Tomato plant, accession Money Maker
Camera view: horizontal (90 deg, fisheye); turntable rotation: 240 degrees
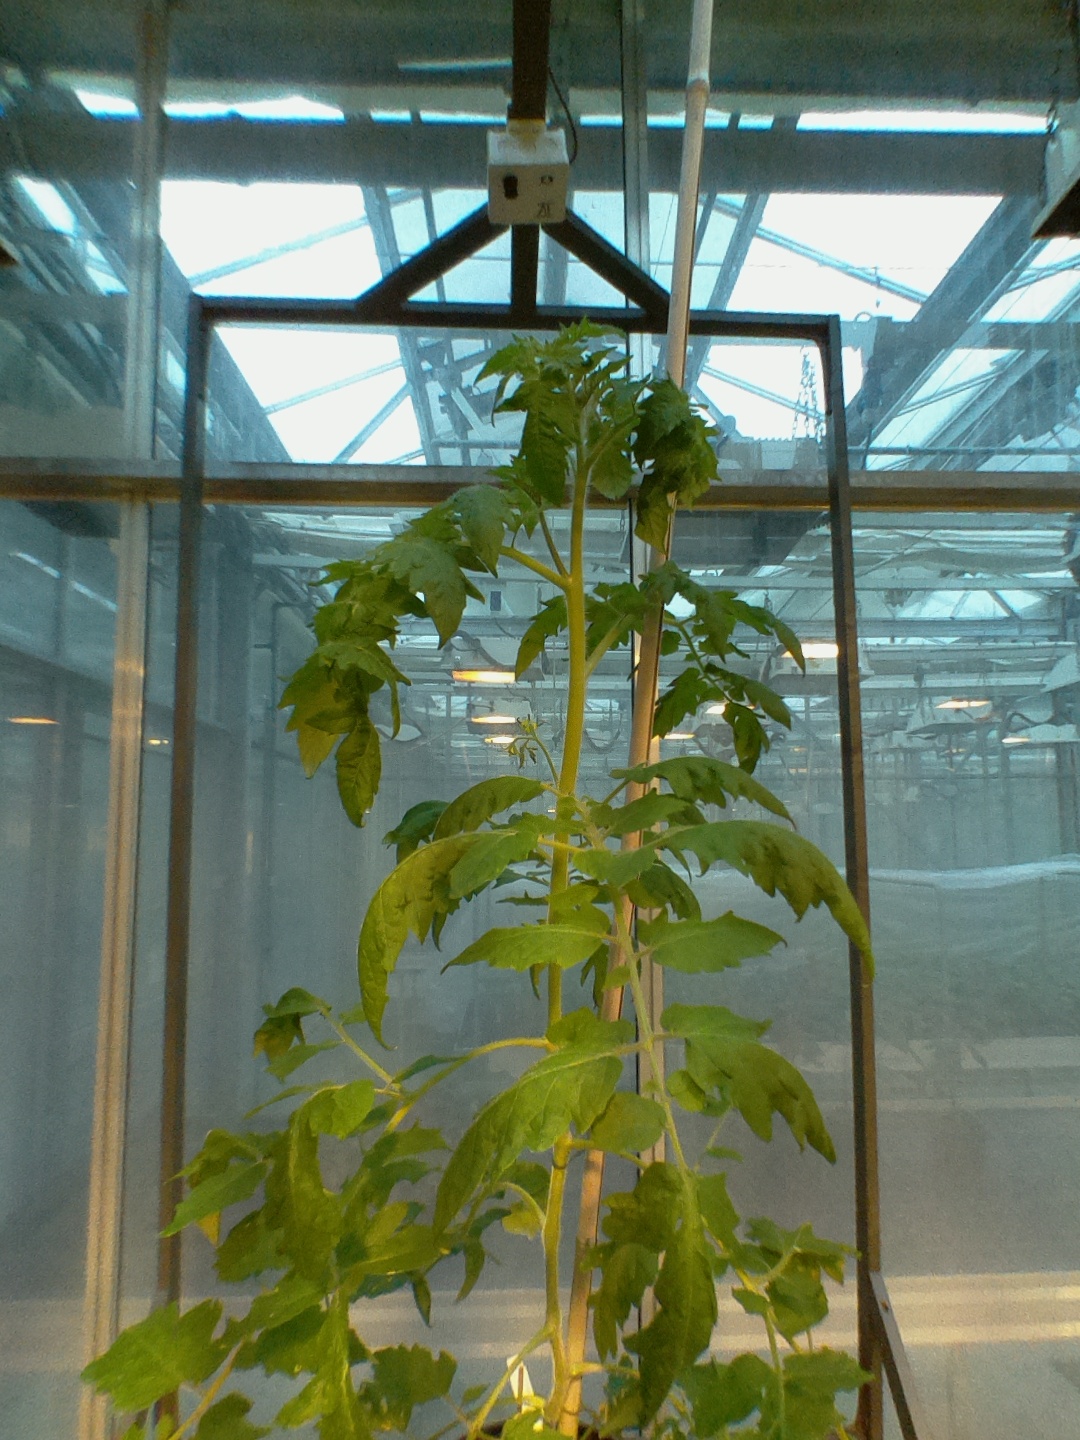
BBCH growth stage 61: 10%-20% of flowers open